Renée Gailhoustet

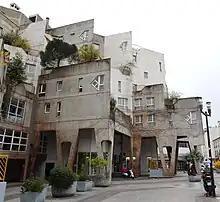
Building on place Voltaire, Ivry-sur-Seine

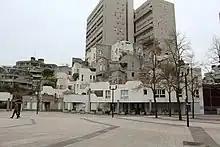
Two buildings by Gailhoustet on place Voltaire, Ivry-sur-Seine

In her projects, Gailhoustet sought to instill the pleasure of inhabiting a place ("le plaisir d'habiter") – quality of life was central to her mission. She rejected the principle of strict separation of functions that prevails in many large housing estates, though neither did she aim for a return to the traditional city. She instead promoted the interweaving of functions — housing, commerce and public services are intertwined in her model of urbanization. Pedestrians are not channeled in parallel with automobiles; they move through pedestrian zones, bridges and stairways.